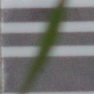
Label: black_grass